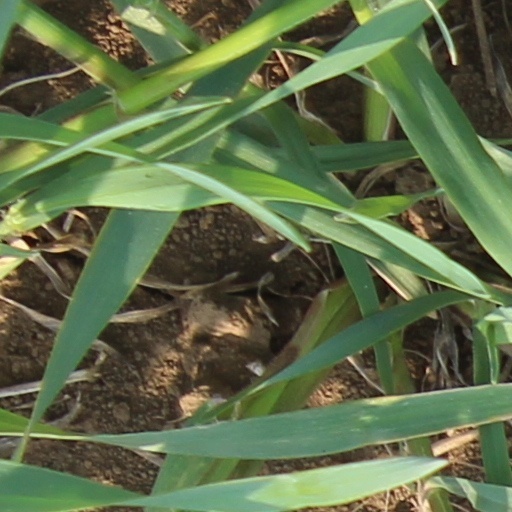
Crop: wheat